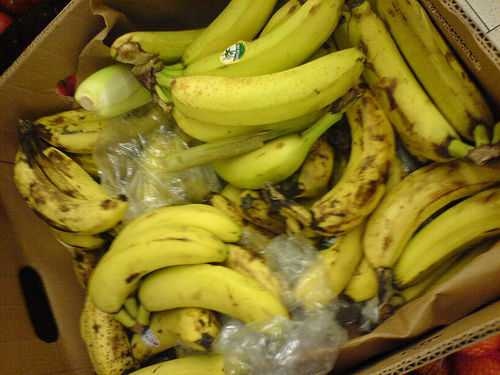
Label: Banana